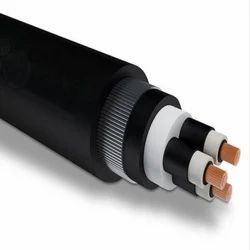
Label: 3_Core_Underground_Armoured_Cable